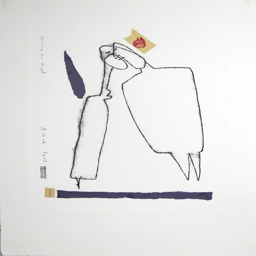
a look at several of the sweet illustrations by person for holiday .